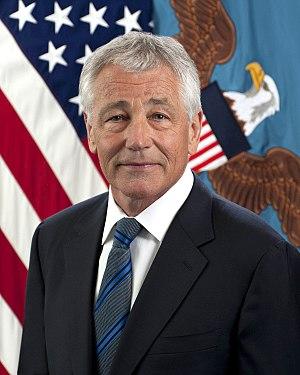
Le secrétaire à la Défense des États-Unis est membre du Cabinet du président des États-Unis et dirige le département de la Défense des États-Unis, responsable des affaires militaires et des Forces armées des États-Unis. Il est équivalent à ce que l'on nommerait dans d'autres pays « ministre de la Défense ».
Charles Timothy Hagel dit Chuck Hagel, né le 4 octobre 1946 à North Platte, est un homme politique américain. Membre du Parti républicain, il est sénateur du Nebraska entre 1997 et 2009 puis secrétaire à la Défense dans l'administration démocrate du président Barack Obama.
La présidence de Barack Obama, 44ᵉ président des États-Unis, débute le 20 janvier 2009 et s'achève le 20 janvier 2017, après l'élection présidentielle de 2016 à laquelle il ne peut participer, ayant effectué deux mandats.